Woonsocket District Courthouse

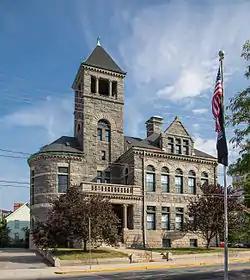

The former Woonsocket District Courthouse is a historic court building on 24 Front Street in Woonsocket, Rhode Island.